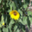
Label: sunflower